Fujisankei Ladies Classic

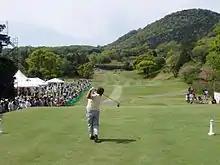
The 24th Fujisankei Ladies Classic, 1st hole, Ayako Okamoto's tee shot (photographed on April 23, 2005)

The Fujisankei Ladies Classic (Japanese: フジサンケイレディスクラシック) is an annual golf tournament on the LPGA of Japan Tour. First held in 1982, the tournament was established as an alternative to the mens' league's Fujisankei Classic. The tournament was initially held at the Five Hundred Club in Shizuoka from 1982 to 1995, before transitioning to the Fujizakura Country Club, where it was held from 1996 to 2003. In 2004, the event was held at the Fuji Lakeside Country Club, and in 2005 the event was again moved, this time to the Kawana Hotel's Fuji golf course, where it has been held every year since with two exceptions.